Konstantin Bozveliev

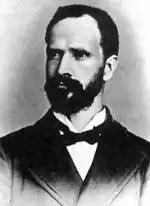
Konstantin Bozveliev

Konstantin Tenev Bozveliev (10 November 1862 – 11 January 1951) was a Bulgarian socialist politician.